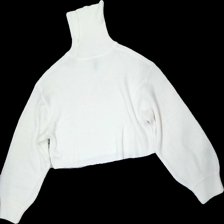
View: back
Type: Sweater
Category: Ladies
Brand: H&M
Brand text on label: DIVIDED
Colors: White
Material: 100% Acryl
Cut: Turtle neck
Size: S
Season: All
Stains: Major
Price range: <50
Recommended usage: Export